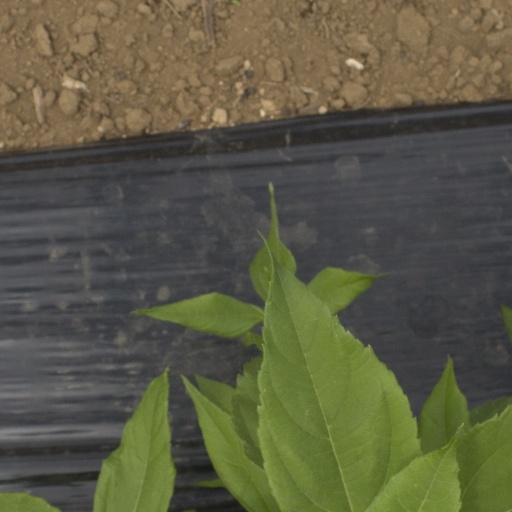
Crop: Jerusalem artichoke